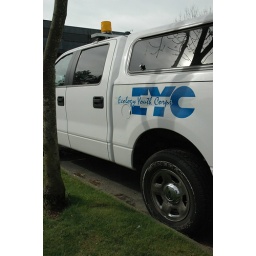
Ecology Youth Corps truck, with tree reflected in window, near a black glass building, Bellevue, Washington, USA 1833